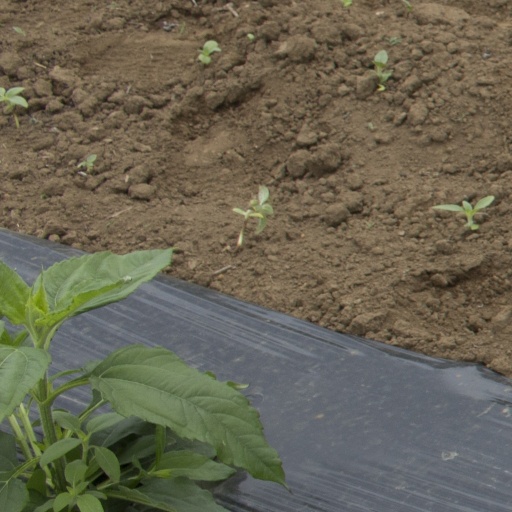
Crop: Jerusalem artichoke